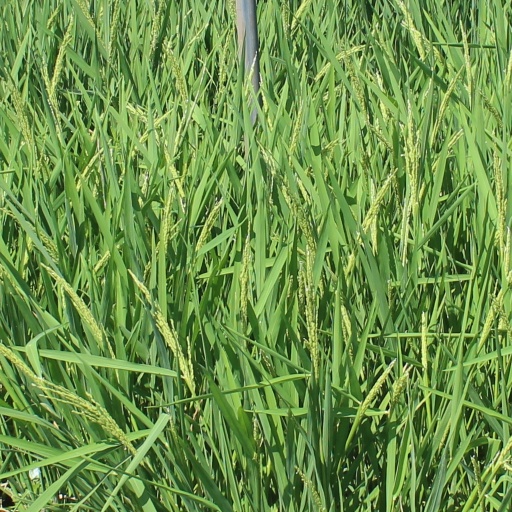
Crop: rice